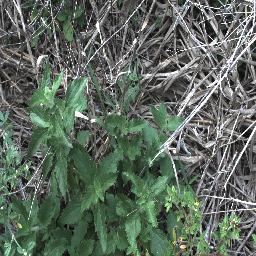
Label: siam_weed